Showgirl: Homecoming Tour

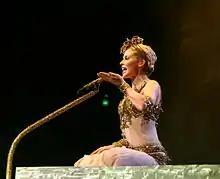
Minogue performing "Cowboy Style"

The third section begins with a dance interlude, followed by a performance of "Confide in Me", where the dancers treat Minogue as if she were a puppet. This is followed by performances of "Cowboy Style" and "Finer Feelings", the latter of which is sung by the backing vocalists as Minogue dances. "Samsara" ends with a performance of "Too Far".